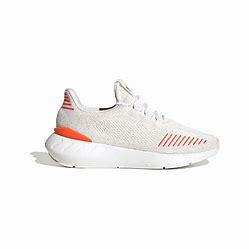
Brand: Adidas
Model: Swift Run 22